Road pricing

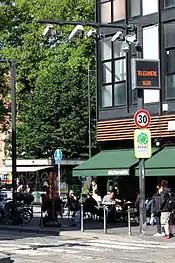
Entrance to Milan Area C

Rome converted a residents' pass system for the core of the city to a road pricing system in 2001 and Genoa started a trial system in 2003.